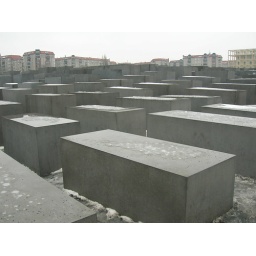
Built on a patch of ground once occupied by the wall